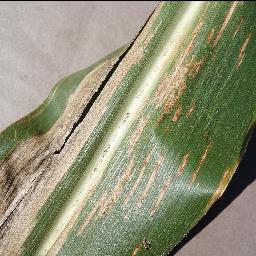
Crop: corn
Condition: (maize)_cercospora_spot_gray_spot